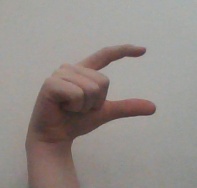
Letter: dal